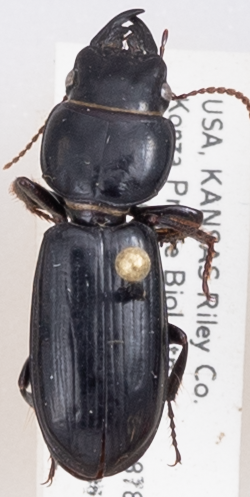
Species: Scarites subterraneus
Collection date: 2018-08-02
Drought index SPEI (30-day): -0.39
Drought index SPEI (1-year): -2.01
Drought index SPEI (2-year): -1.25